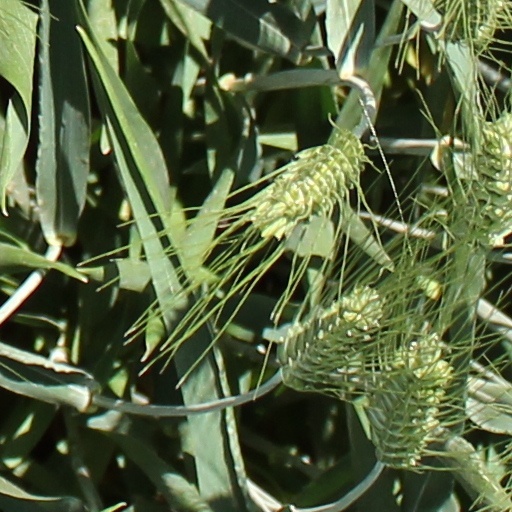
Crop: wheat